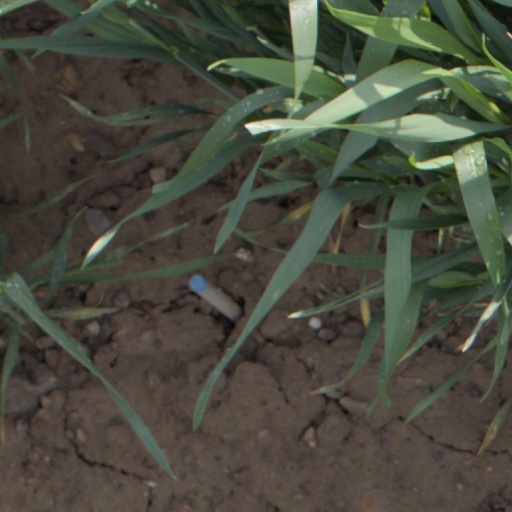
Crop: wheat